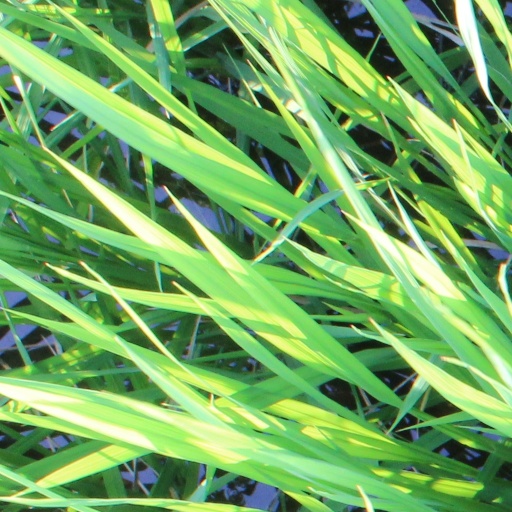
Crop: rice